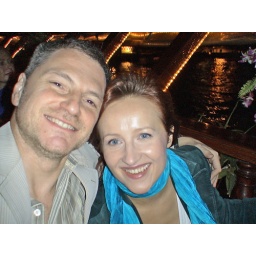
Agata and I on a river boat in Bangkok celebrating Christmas at +30 Celsius